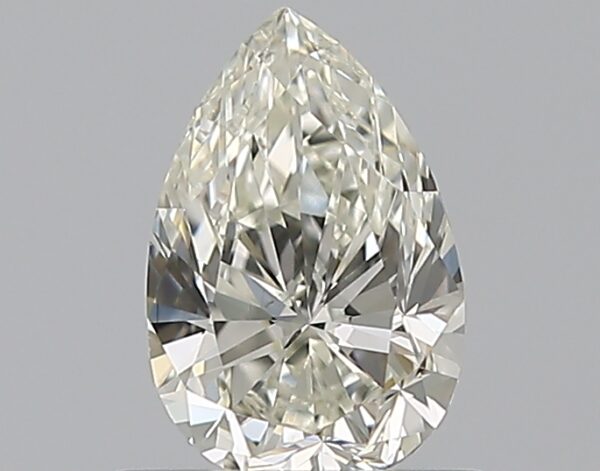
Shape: pear
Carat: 0.5
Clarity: VS2
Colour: J
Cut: EX
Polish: EX
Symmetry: GD
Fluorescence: F
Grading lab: GIA
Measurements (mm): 6.64 x 4.34 x 2.78